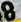
Number: 8